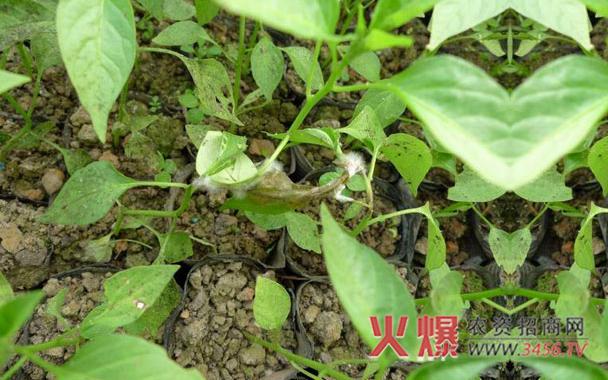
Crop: unknown
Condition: bean